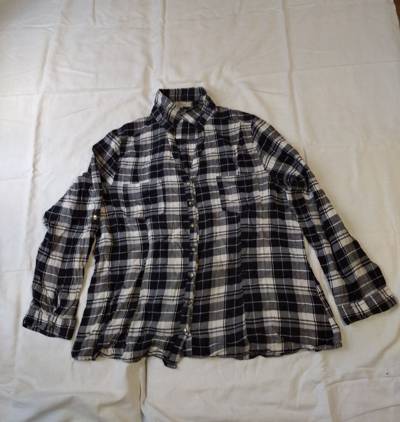
Waste category: clothes